Ulva in literature and the arts

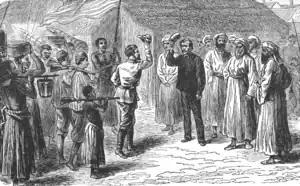
The famous meeting of Stanley and Livingstone in Africa

The famous Scottish missionary and explorer of Africa, David Livingstone recounted how his ancestors had originally come from Ulva.